Ana Beatriz

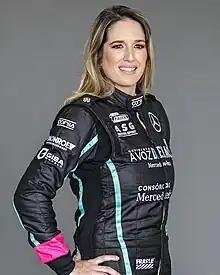
De Figueiredo in 2023

Ana Beatriz Caselato Gomes de Figueiredo, known as both Ana Beatriz and Bia Figueiredo (born March 18, 1985), is a racing driver from Brazil. De Figueiredo has previously raced in the IndyCar Series and Stock Car Brasil, and was the first woman to win a race in the Indy Lights series.